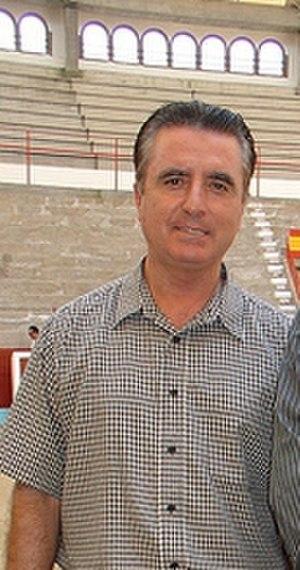
José María Ortega Cano, né le 27 décembre 1953 à Carthagène, est un matador espagnol.